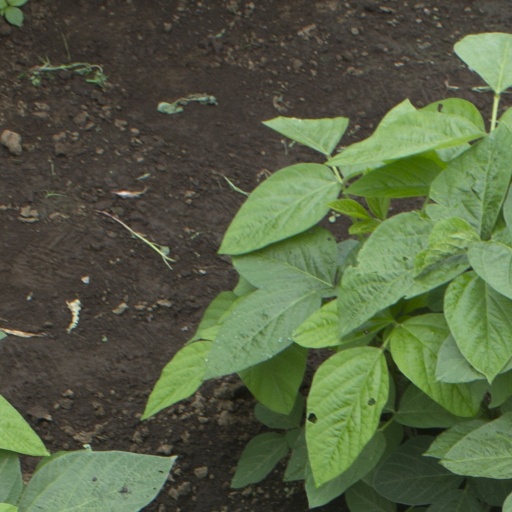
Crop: soybean